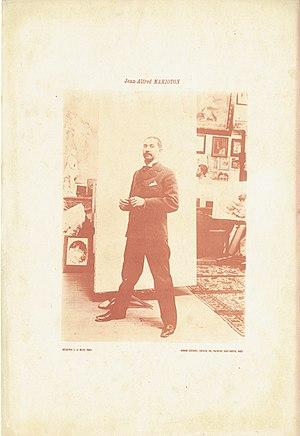
Dessin, croquis ou étude... par Jean-Alfred Marioton, avant 1903, publiés chez Guérinet en 1905